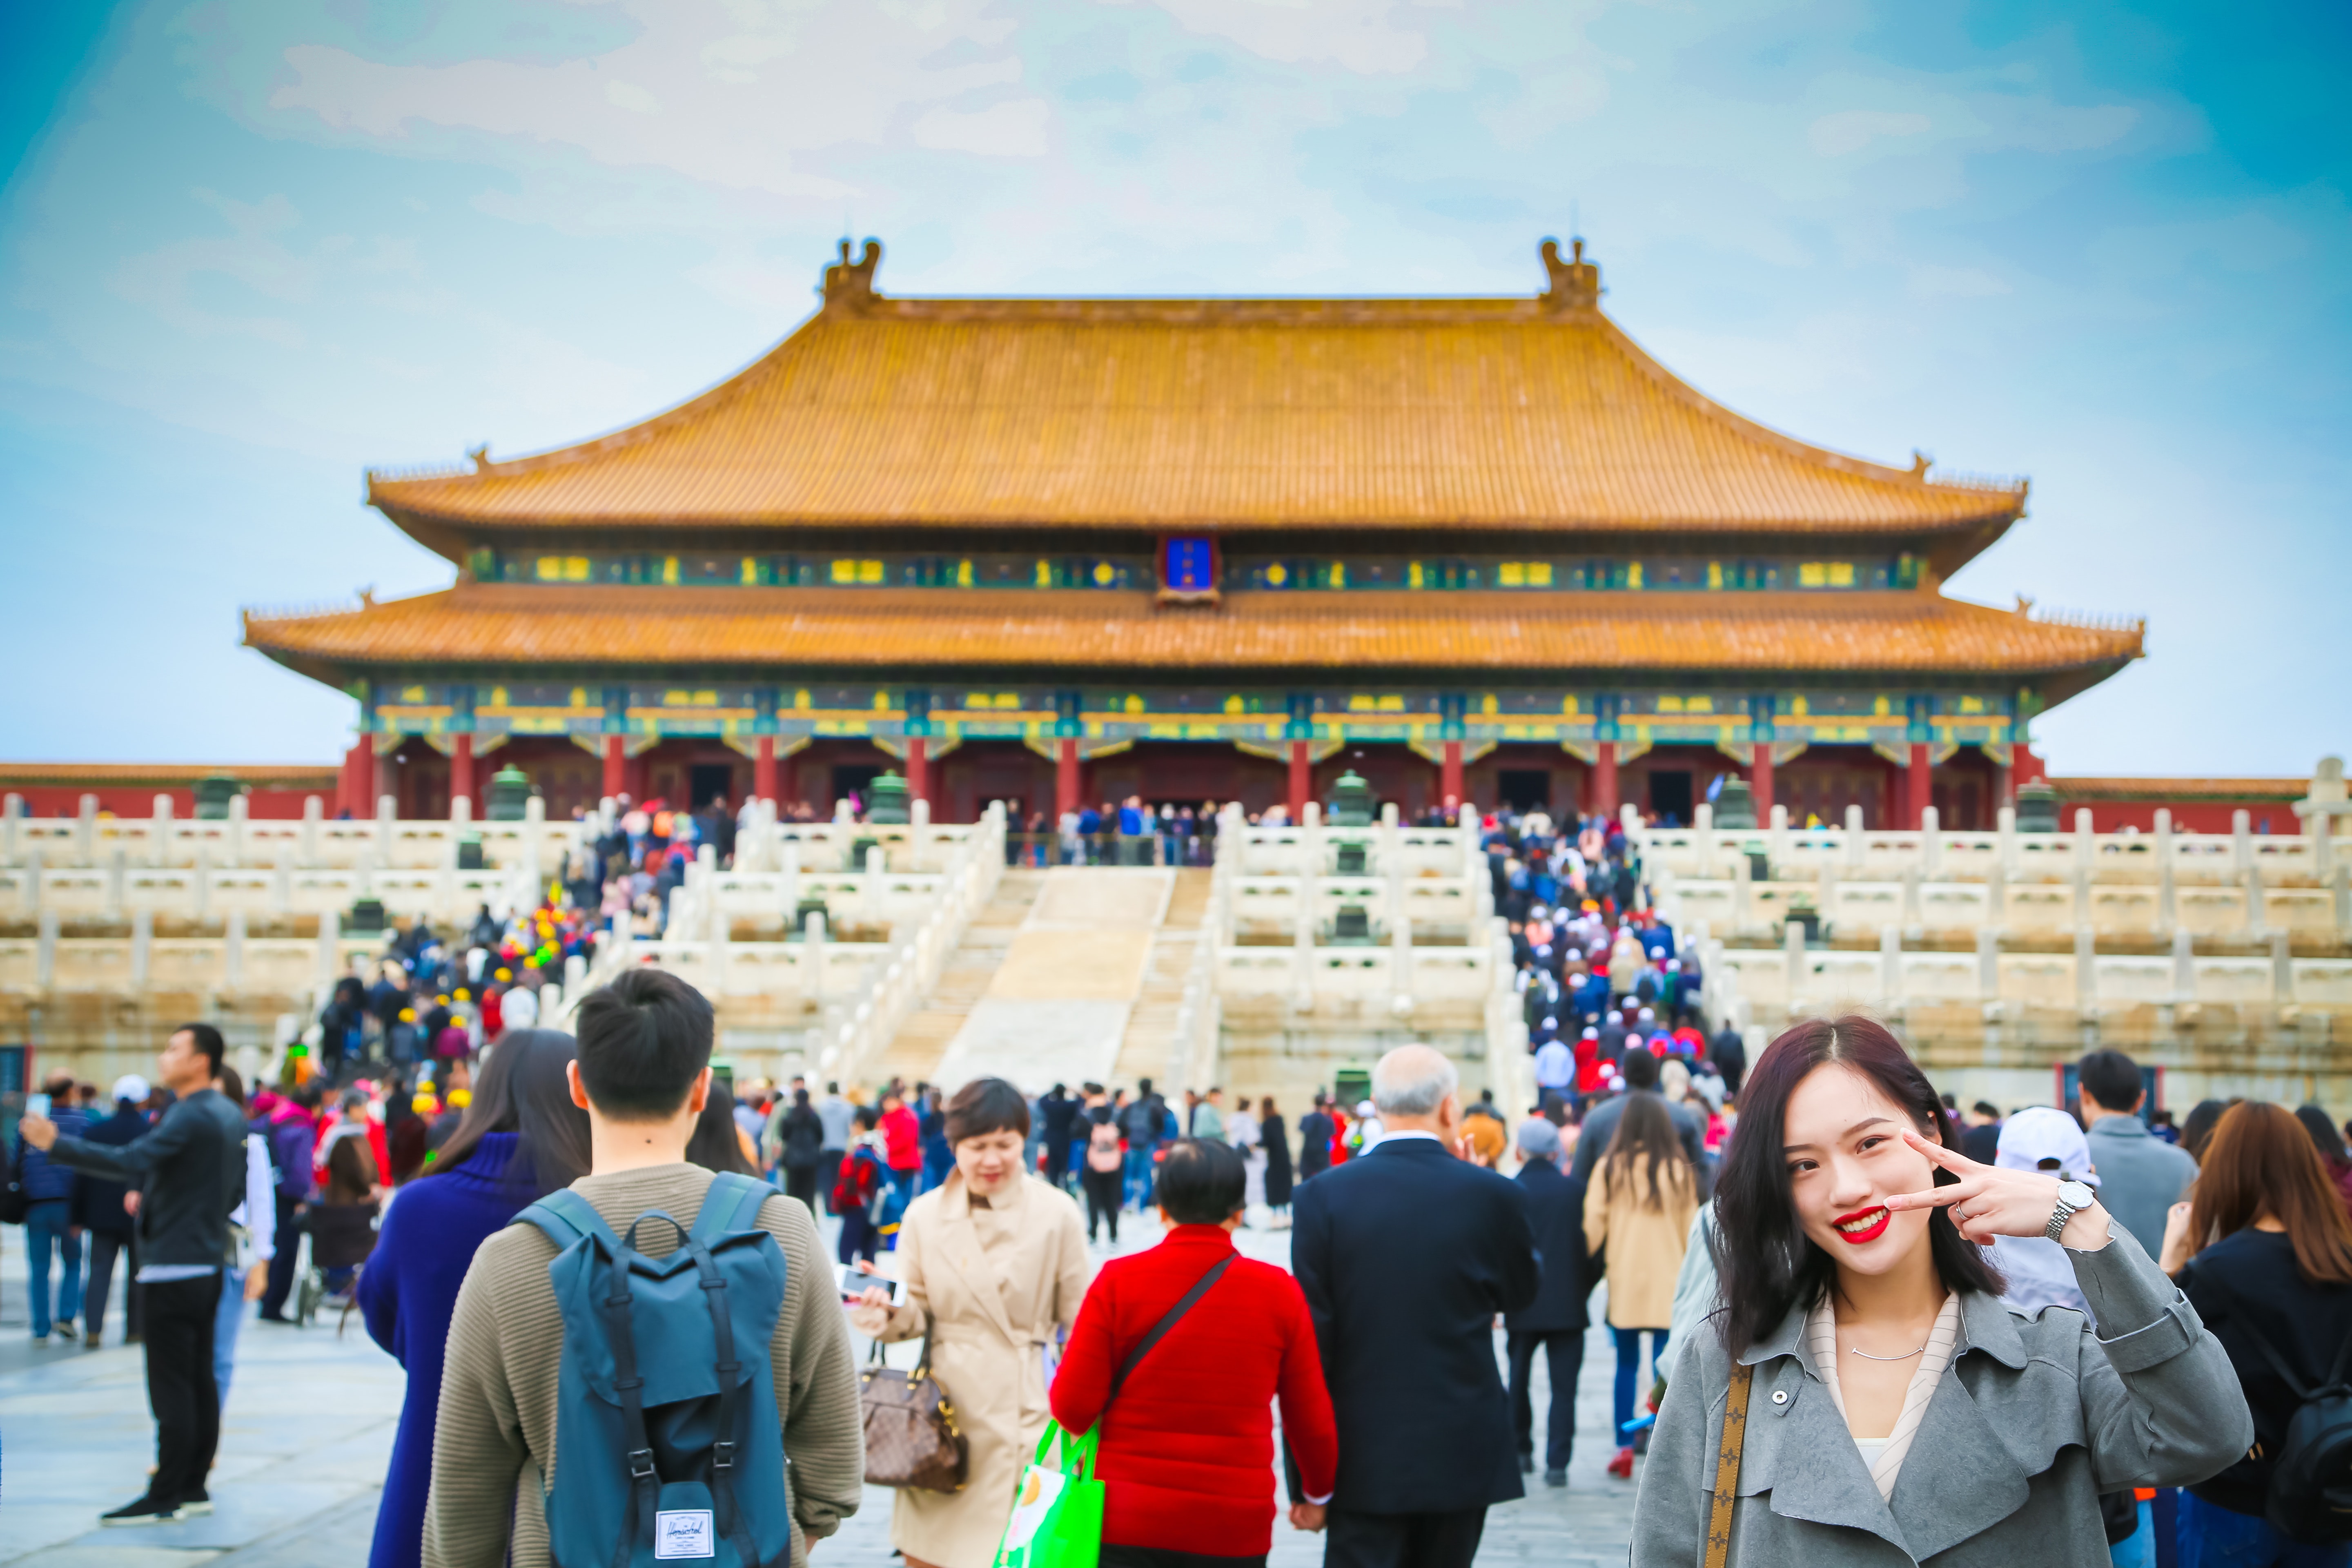
landmark, tourism, crowd, leisure, temple, sky, tourist attraction, travel, shrine, fun, world, city, recreation, vacation, building, religion